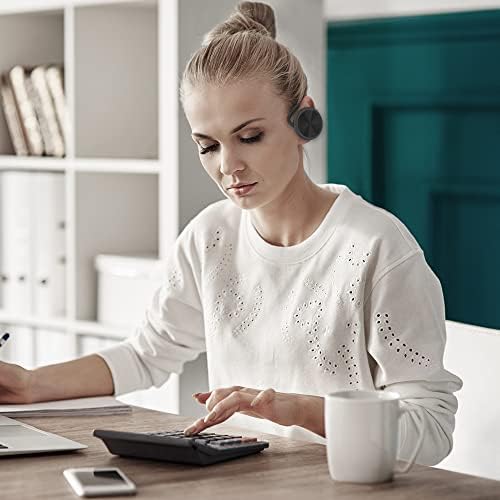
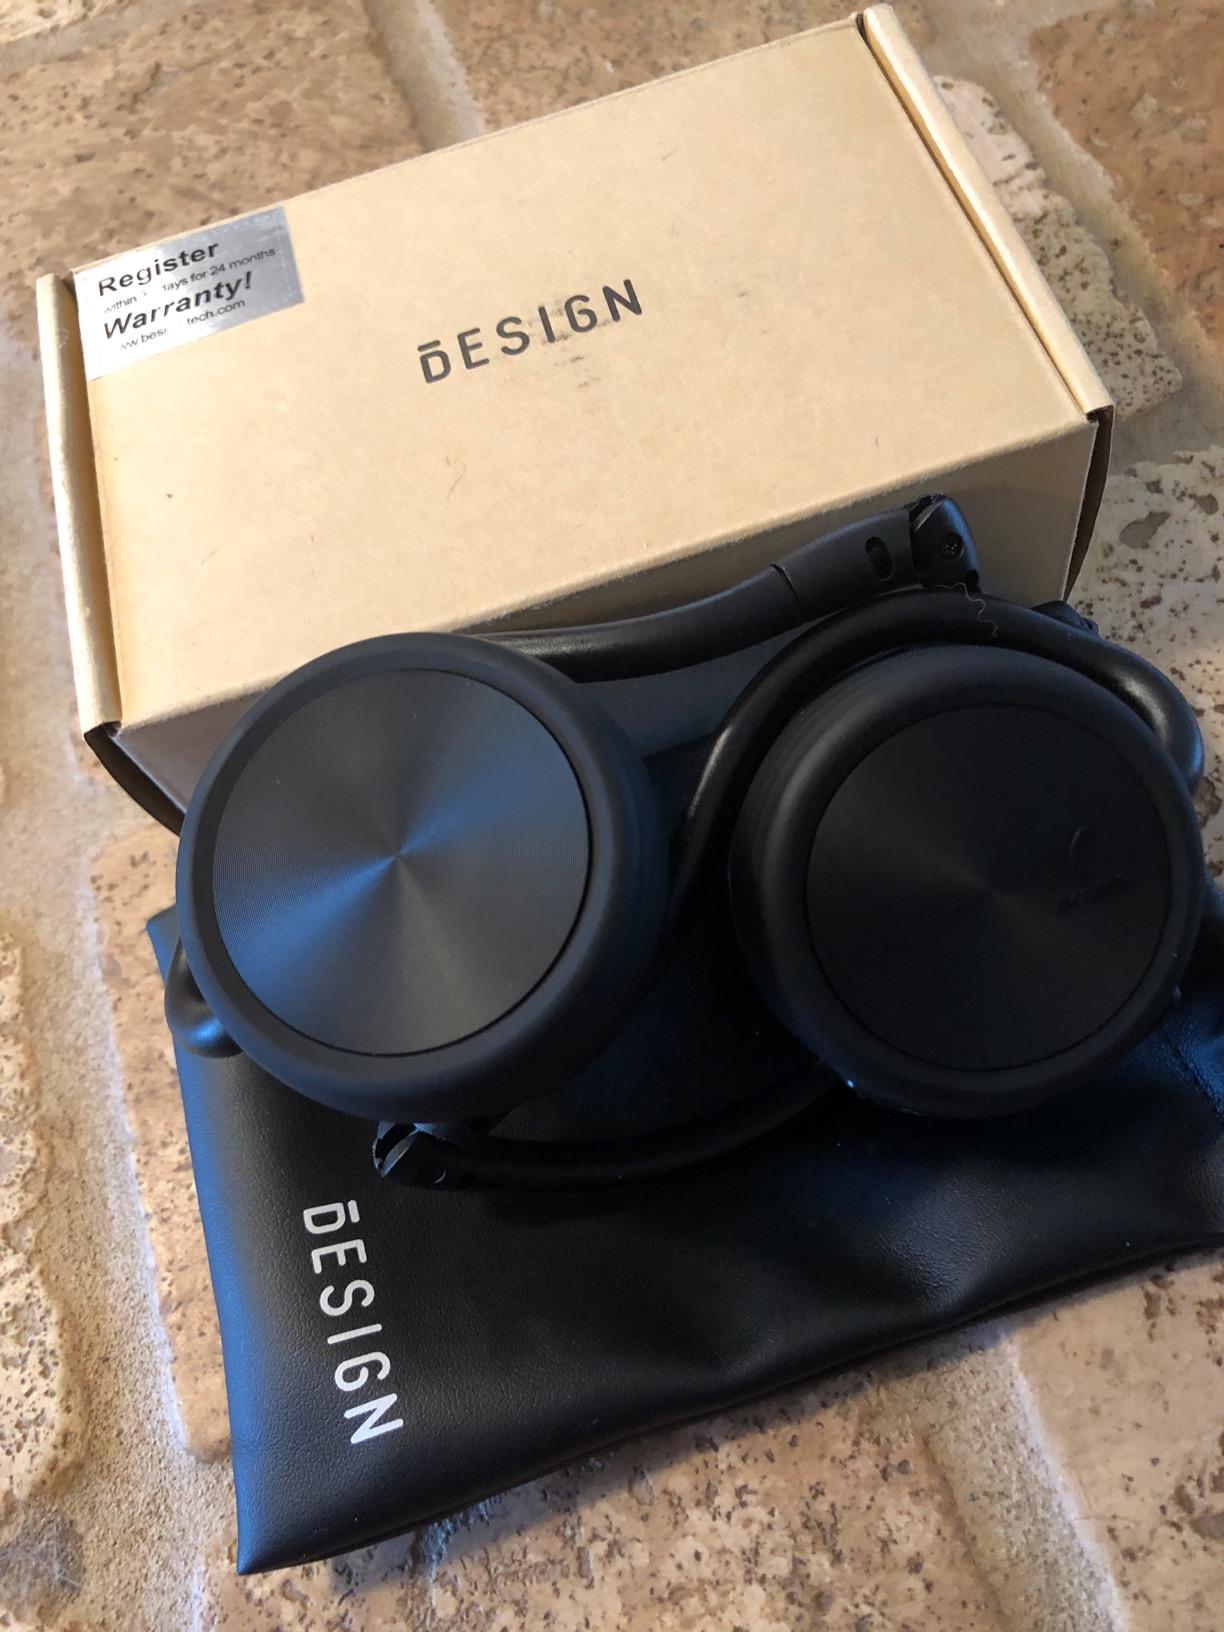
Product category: headphones
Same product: yes